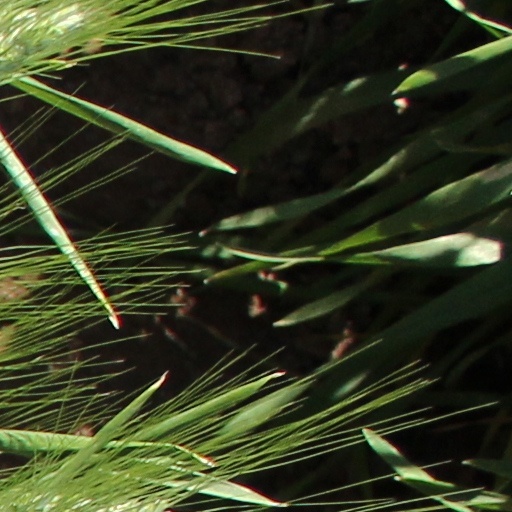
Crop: wheat